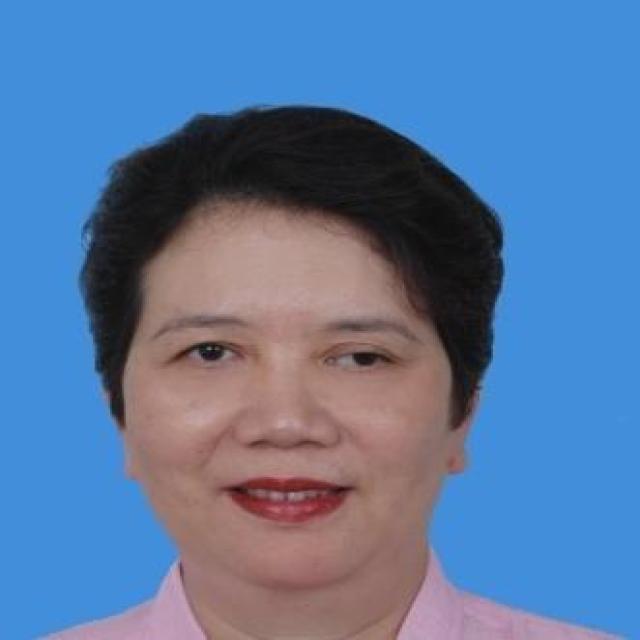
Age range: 45-64